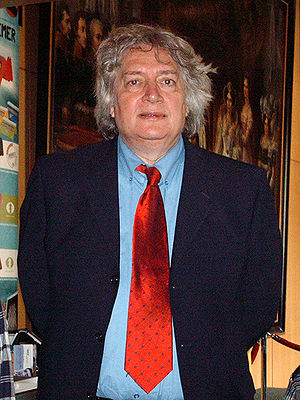
VM i skak 1993 (FIDE)
Jan Timman
"VM i skak 1993 (FIDE) var en match mellem den tidligere verdensmester i skak Anatolij Karpov fra Rusland, og Jan Timman fra Holland. Tilføjelsen (FIDE) i navnet henviser til, at der var to verdenemester-titler på dette tidspunkt, idet den regerende verdensmester under FIDE, Garri Kasparov fra Rusland, brød med verdensskakforbundet og stiftede sin egen ""klassiske"" VM-titel som han spillede match om mod Nigel Short fra Storbritannien. FIDE afviklede i stedet denne match, som Karpov vandt med 12½ – 8½.